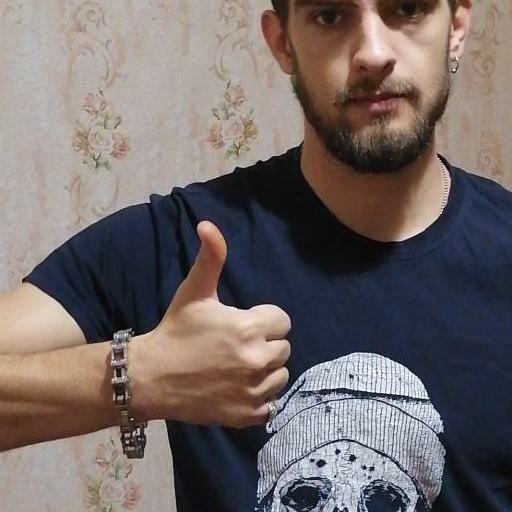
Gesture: like